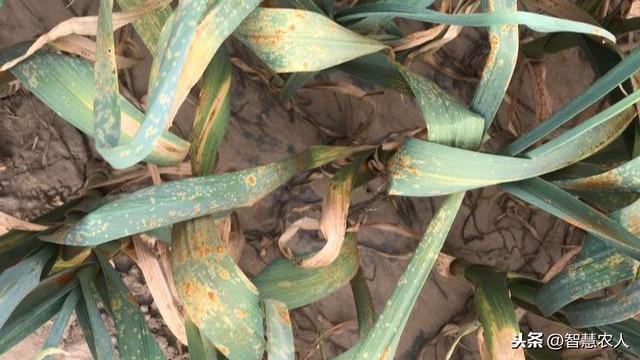
Plant: Garlic
Disease: garlic rust